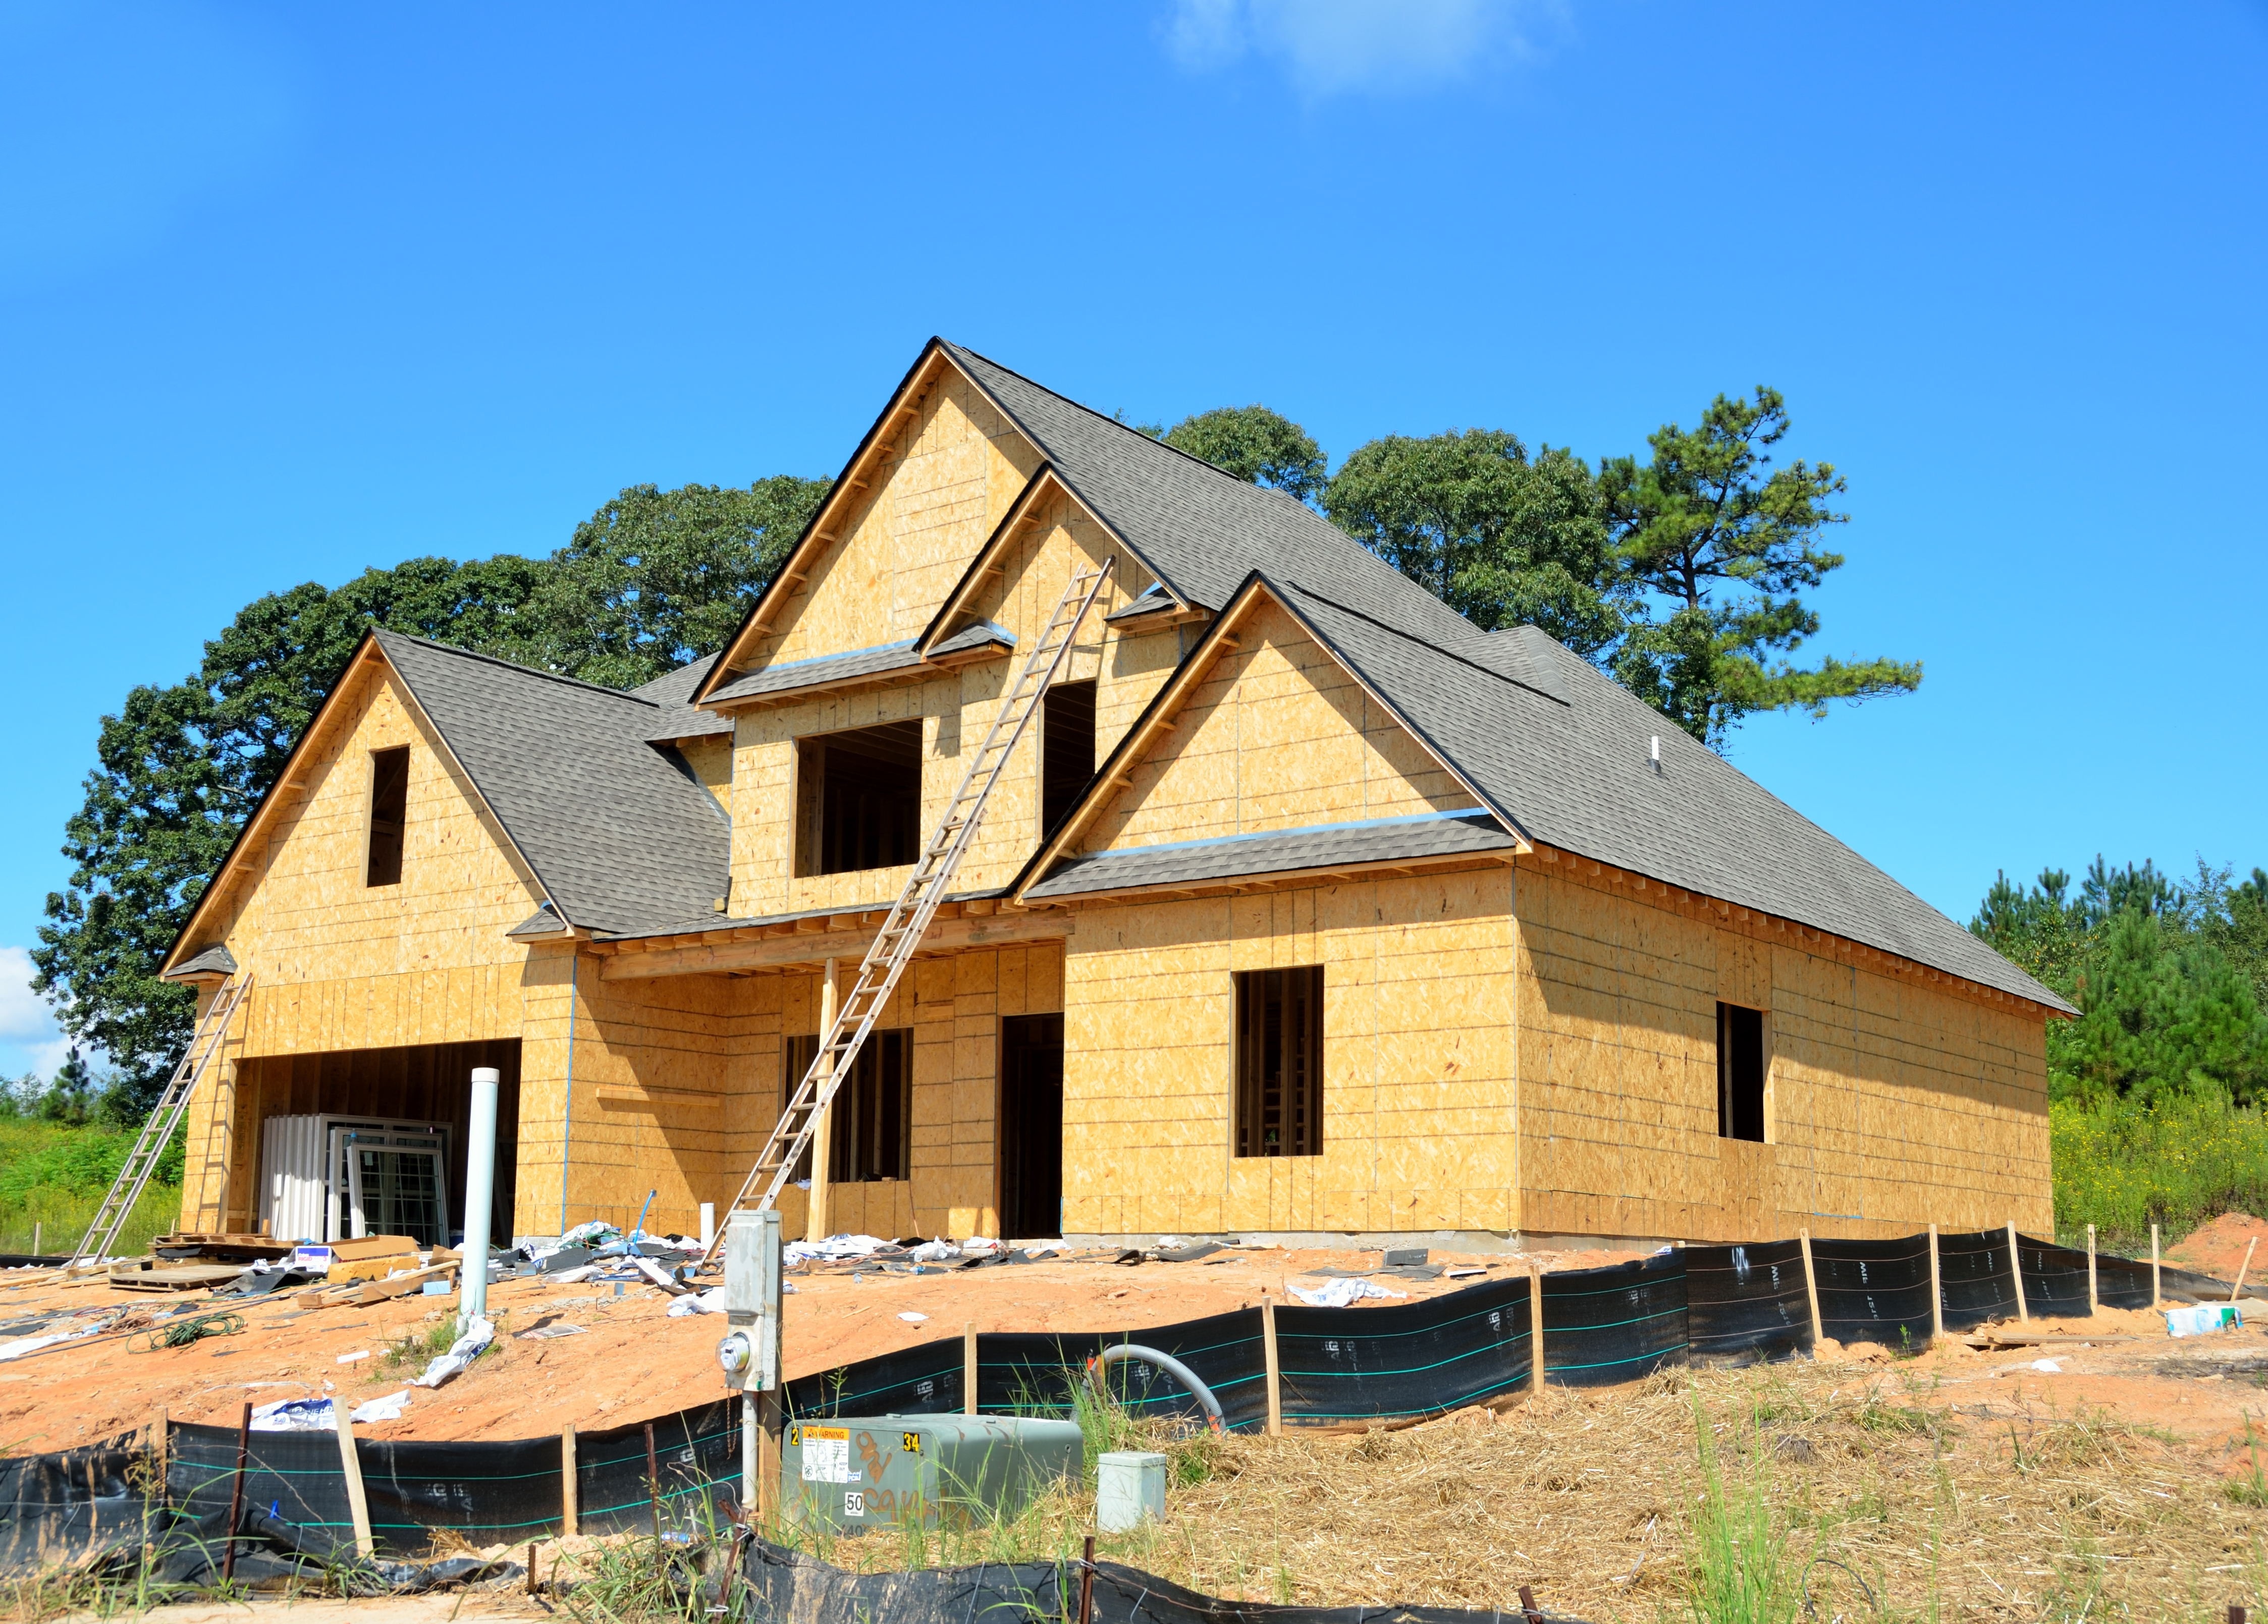
architecture, structure, sky, wood, villa, house, roof, building, home, hut, shack, neighborhood, construction, cottage, suburban, frame, facade, residence, property, industry, residential, brick, dwelling, family, design, farmhouse, suburbs, new, build, estate, log cabin, own, thatching, siding, builder, real estate, home construction, rural area, investment, for sale, new home, mortgage, realty, realtor, residential area, outdoor structure